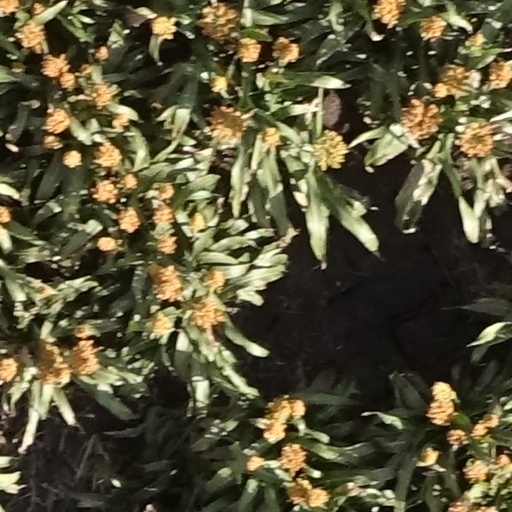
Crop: sorghum